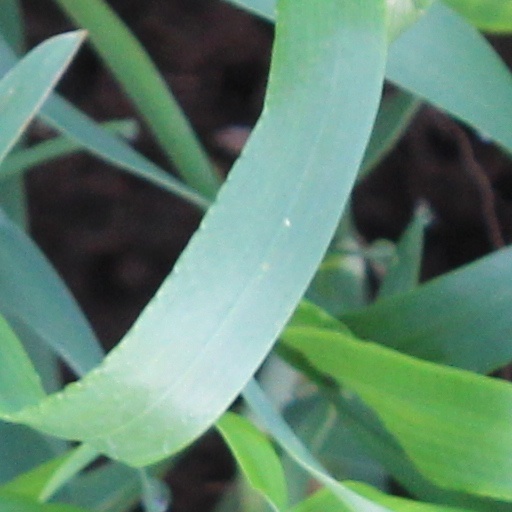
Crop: wheat